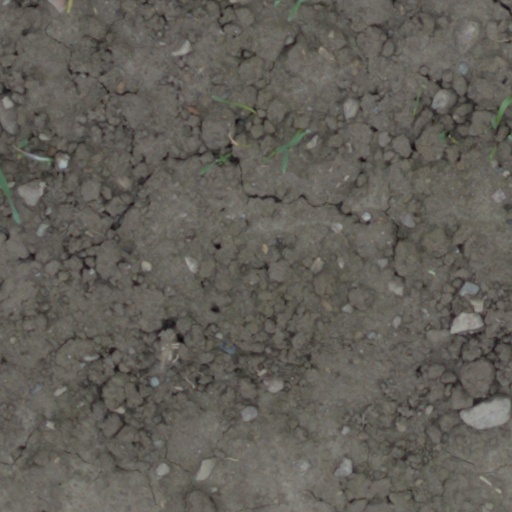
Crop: wheat